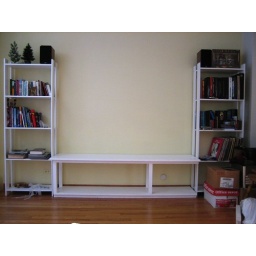
The beginning of our wall unit creation. The bookshelves from Andrew's grandmother, and a table built by his father.